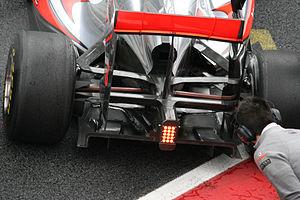
Le Grand Prix automobile d'Europe 2011, disputé le 26 juin 2011 sur le circuit urbain de Valence, est la 847ᵉ épreuve du championnat du monde de Formule 1 courue depuis 1950 et la huitième manche du championnat 2011. Il s'agit de la vingt-et-unième édition du Grand Prix comptant pour le championnat du monde, la quatrième disputée à Valence.